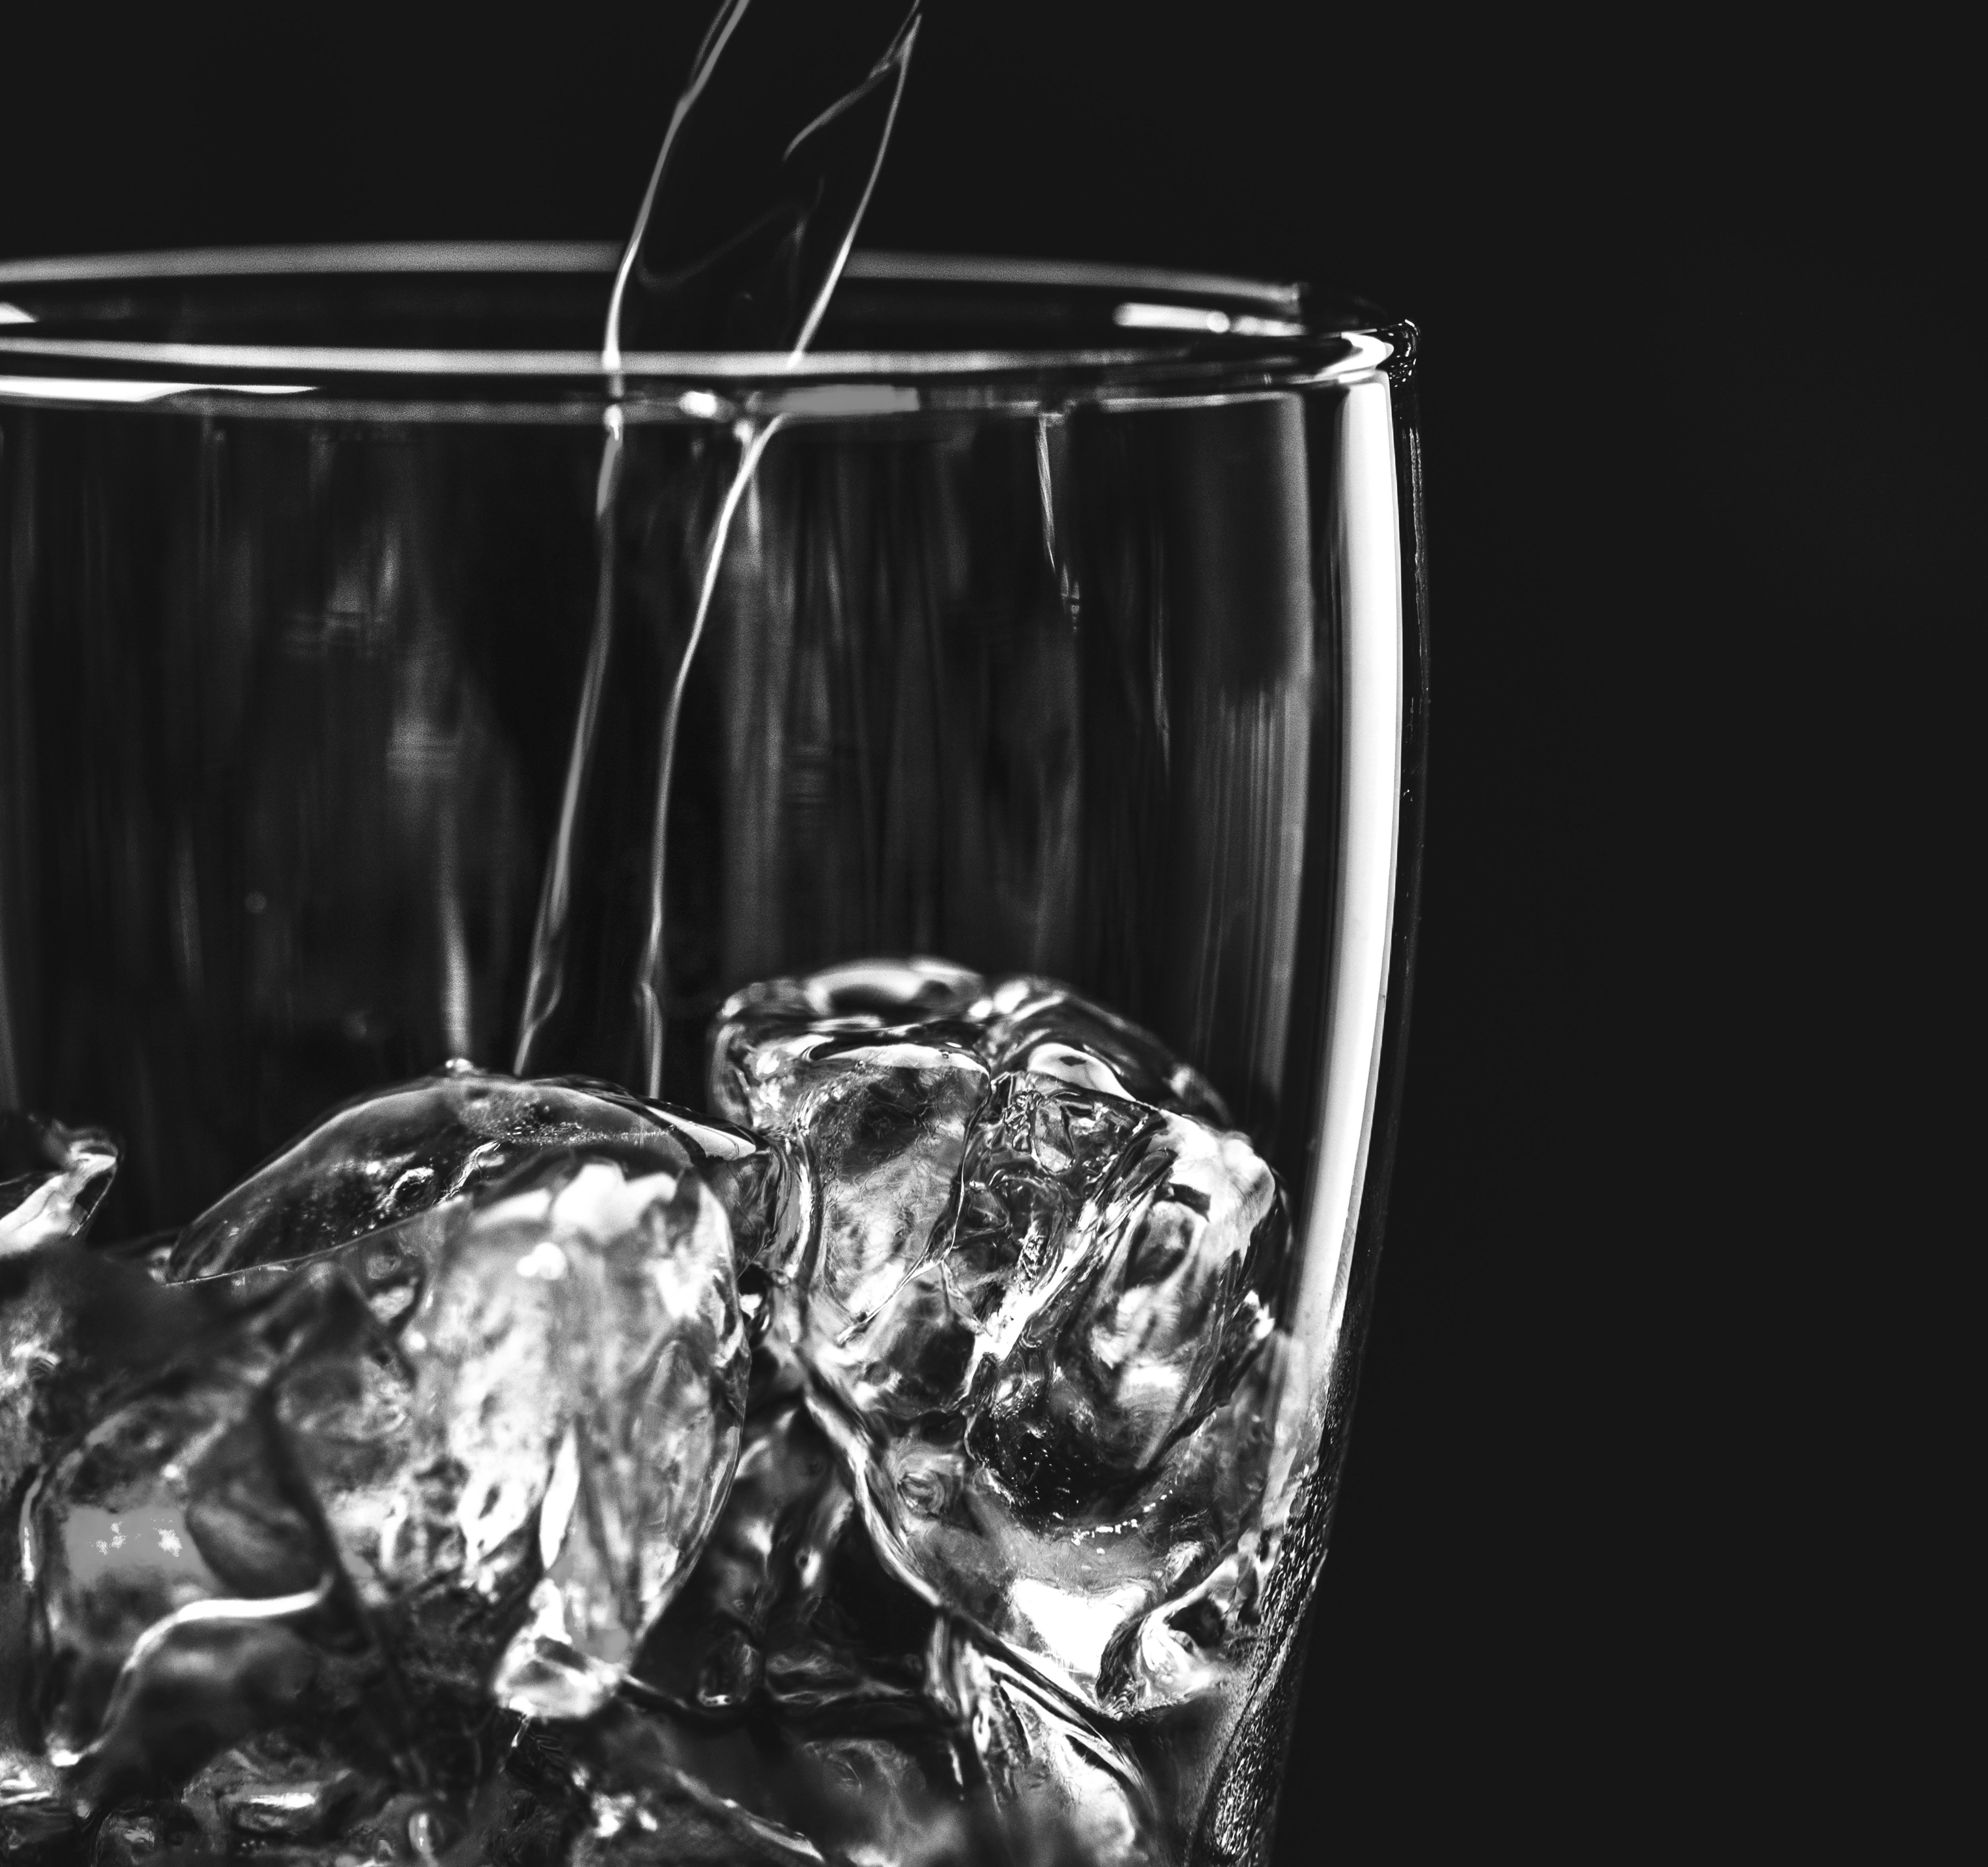
aqua, beverage, black, black and white, black background, clear, close up, cold, cold drink, dehydrated, dehydration, drink, drinkable, drinking, drinking water, fluid, fresh, freshness, glass, grayscale, h2o, health, healthy, hydration, hygiene, ice, liquid, macro, medical care, mineral water, pouring, purified, purity, refreshment, rehydration, soda, sparkling water, thirsty, transparent, water, wellbeing, wellness, still life photography, monochrome photography, monochrome, drinkware, old fashioned glass, stemware, wine glass, ice cube, computer wallpaper, glass bottle